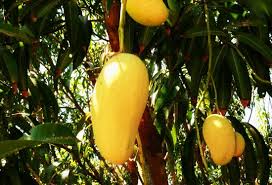
Label: Mango